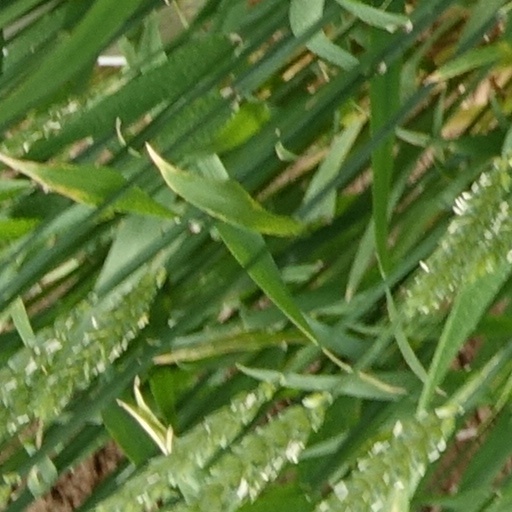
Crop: wheat